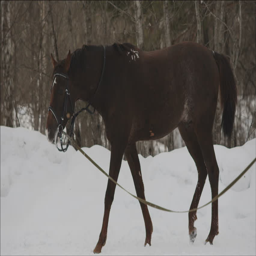
young brown horse galloping in a circle with a bridle at winter afternoon